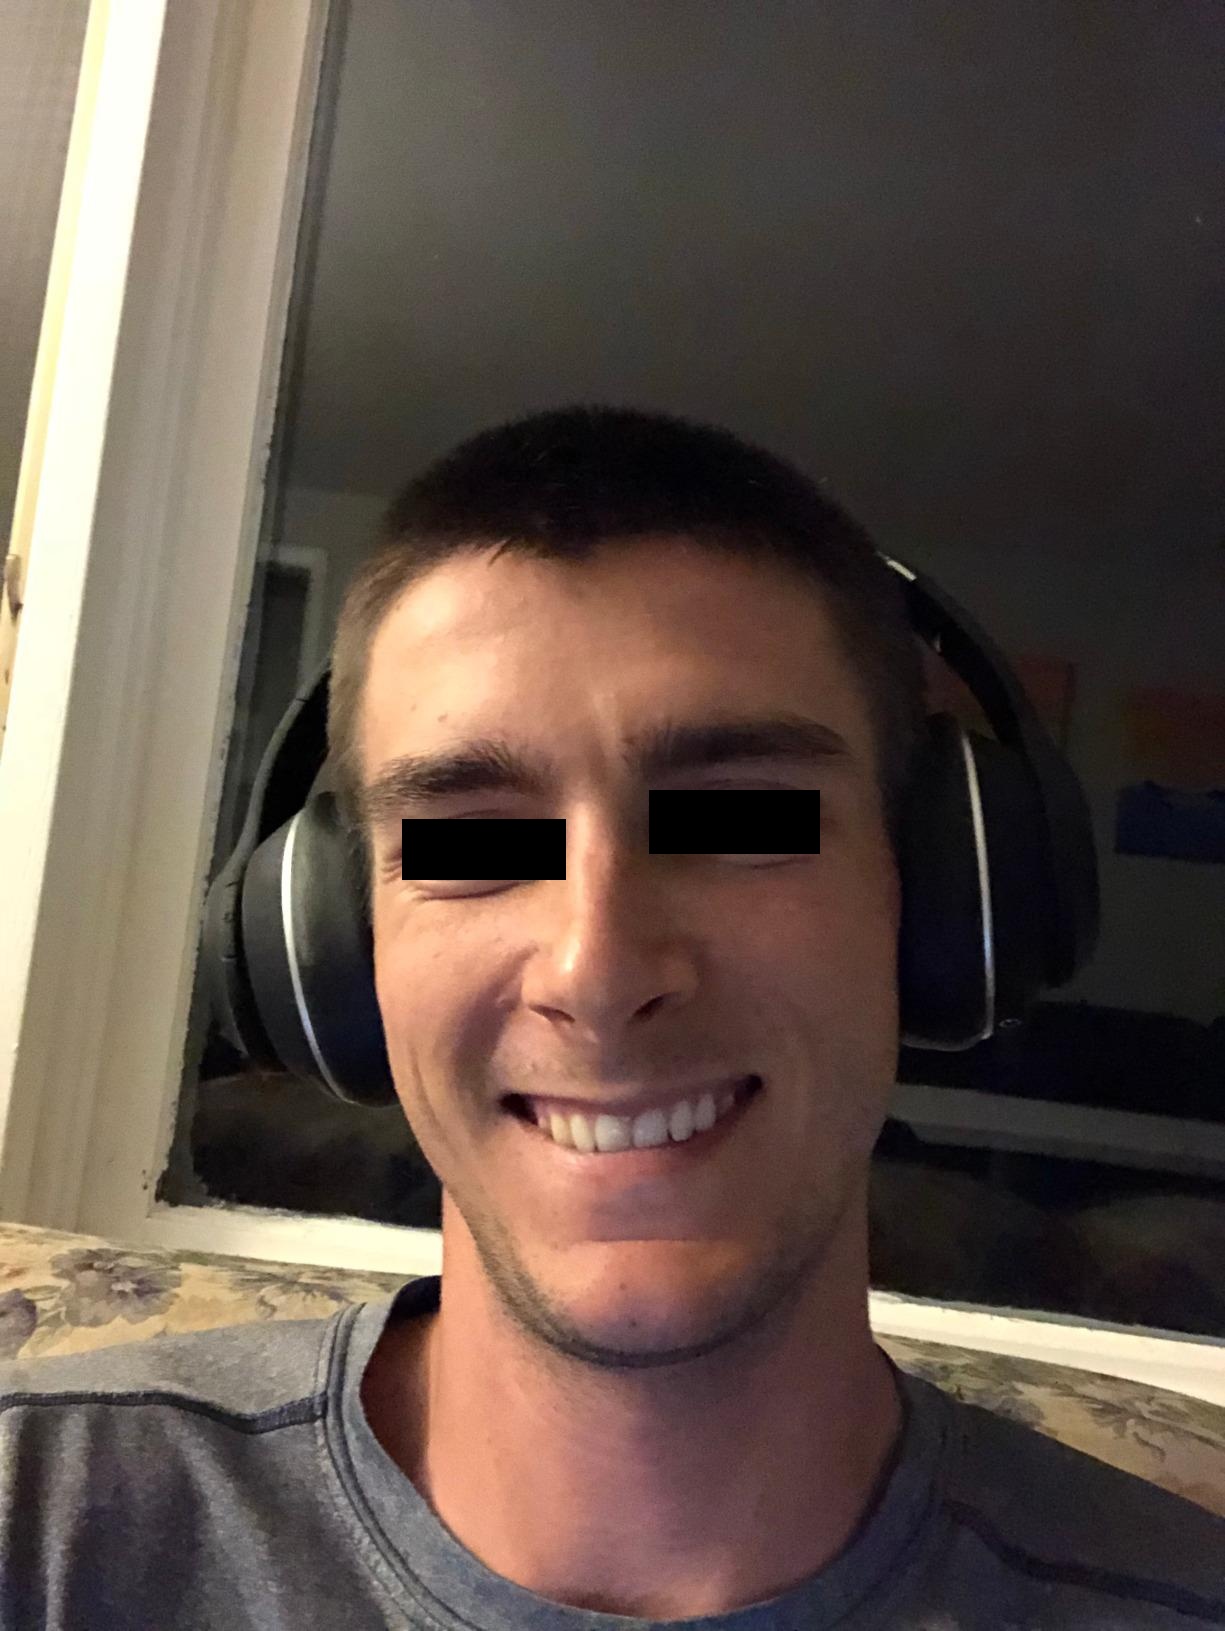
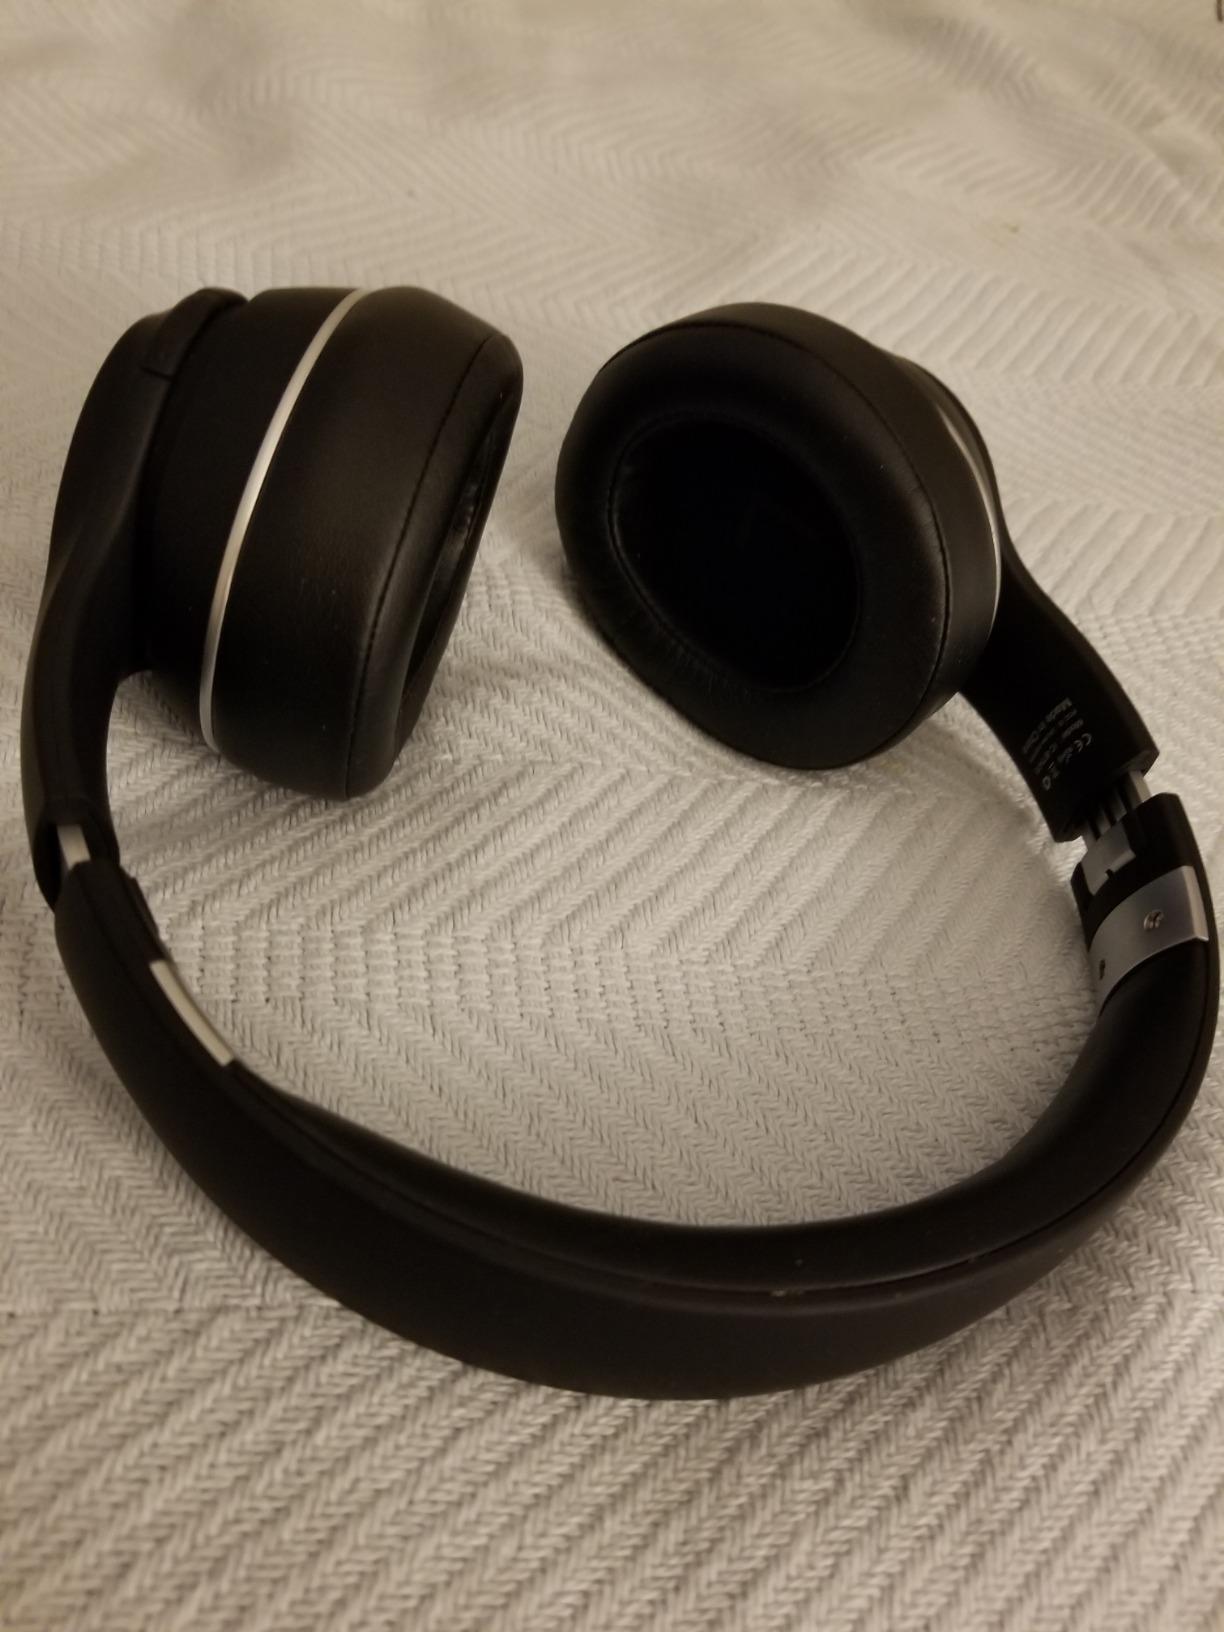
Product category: headphones
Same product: yes